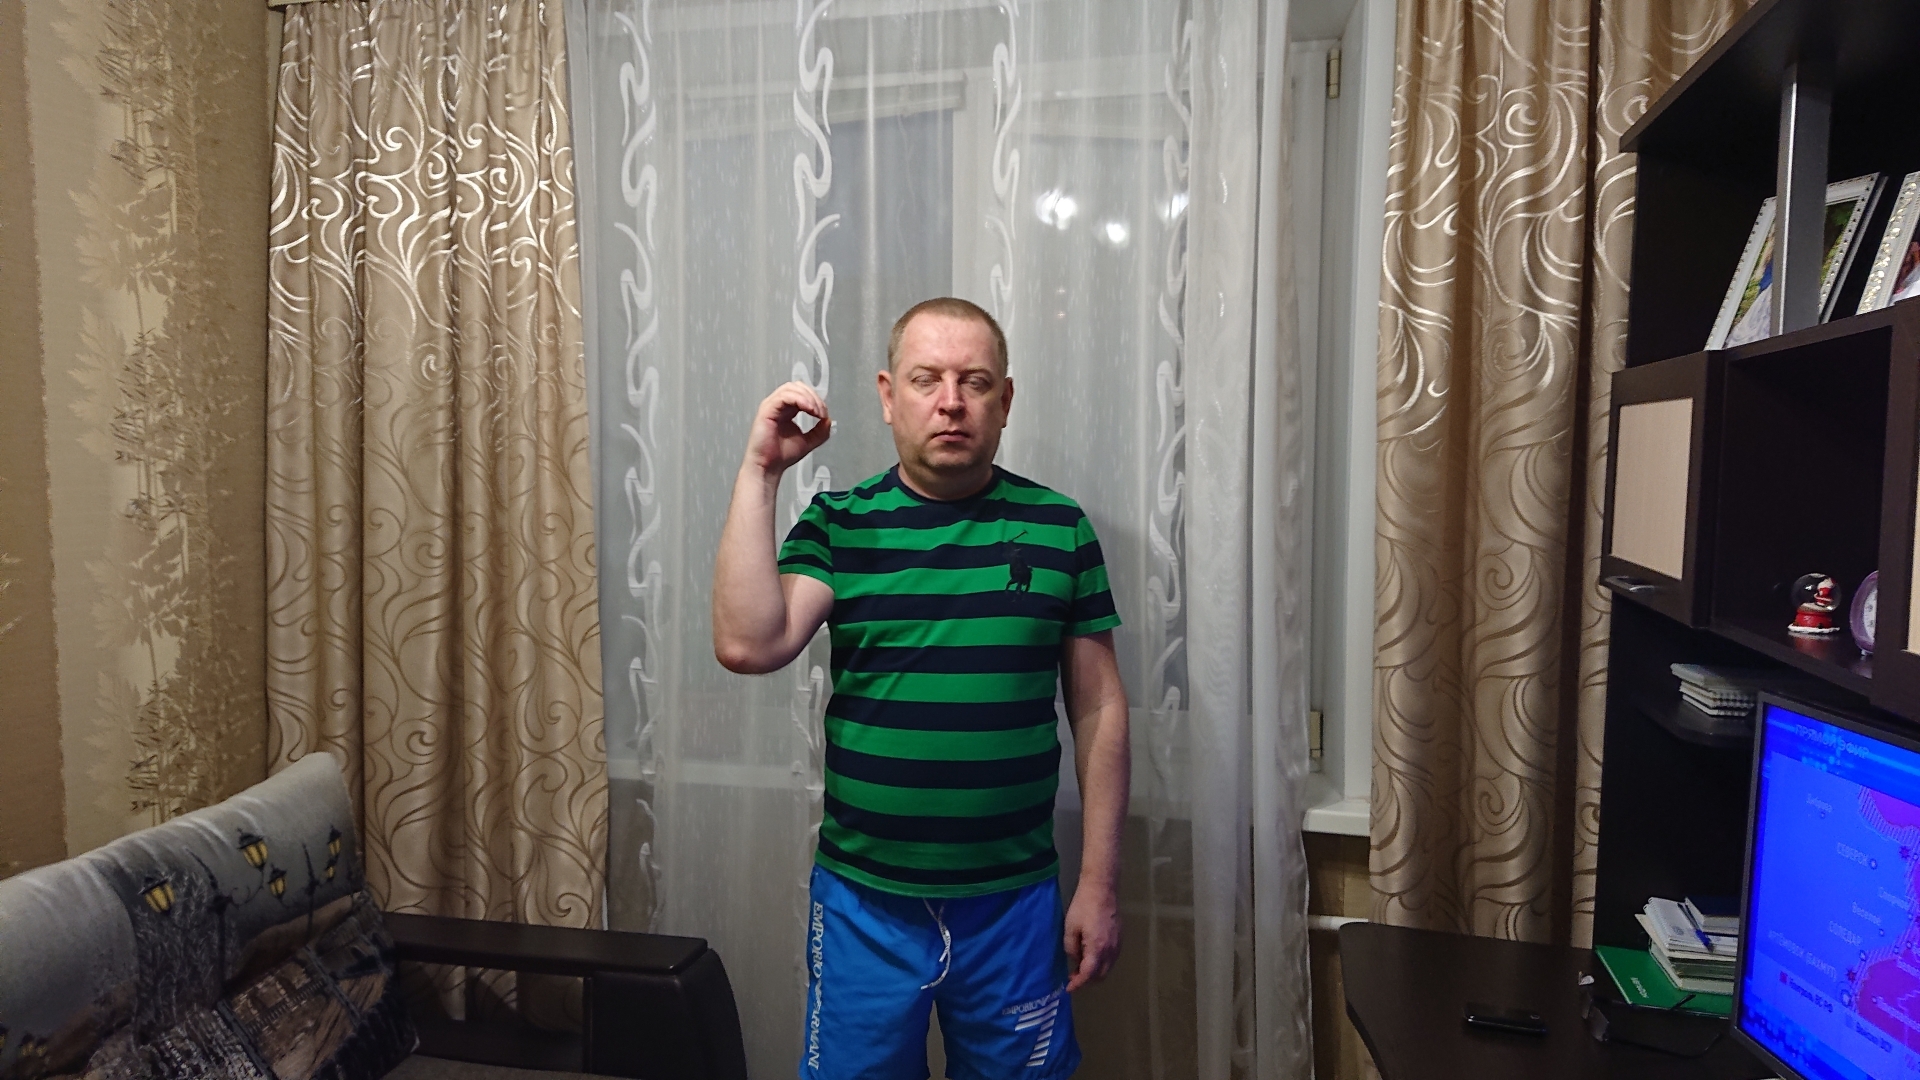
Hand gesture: grip